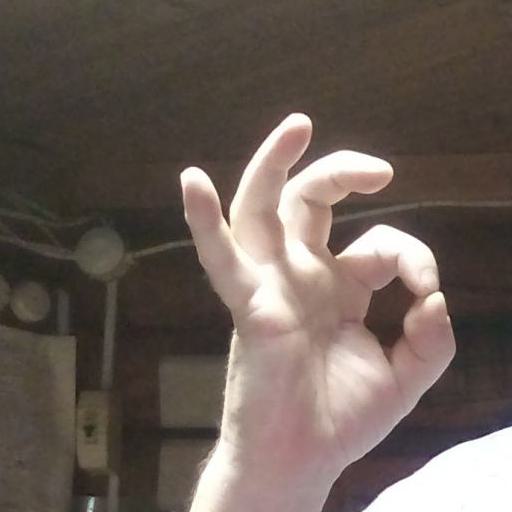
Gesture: ok